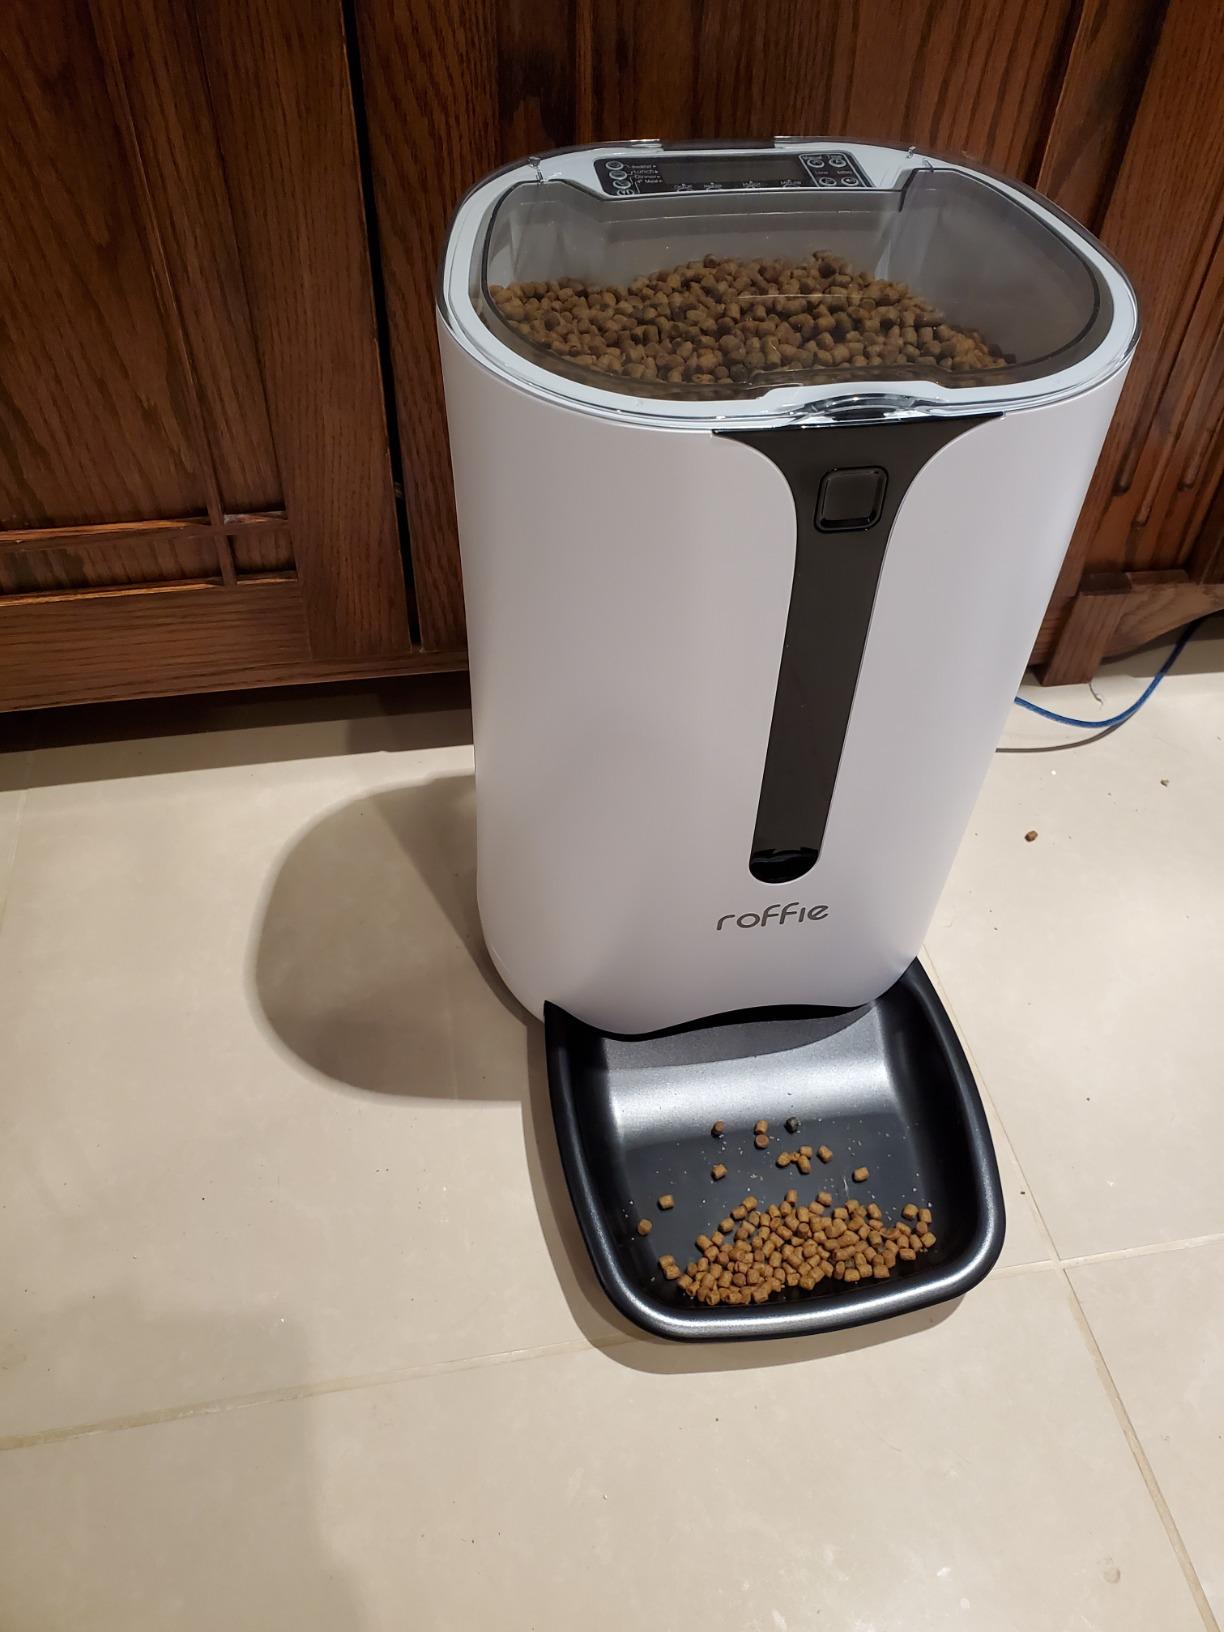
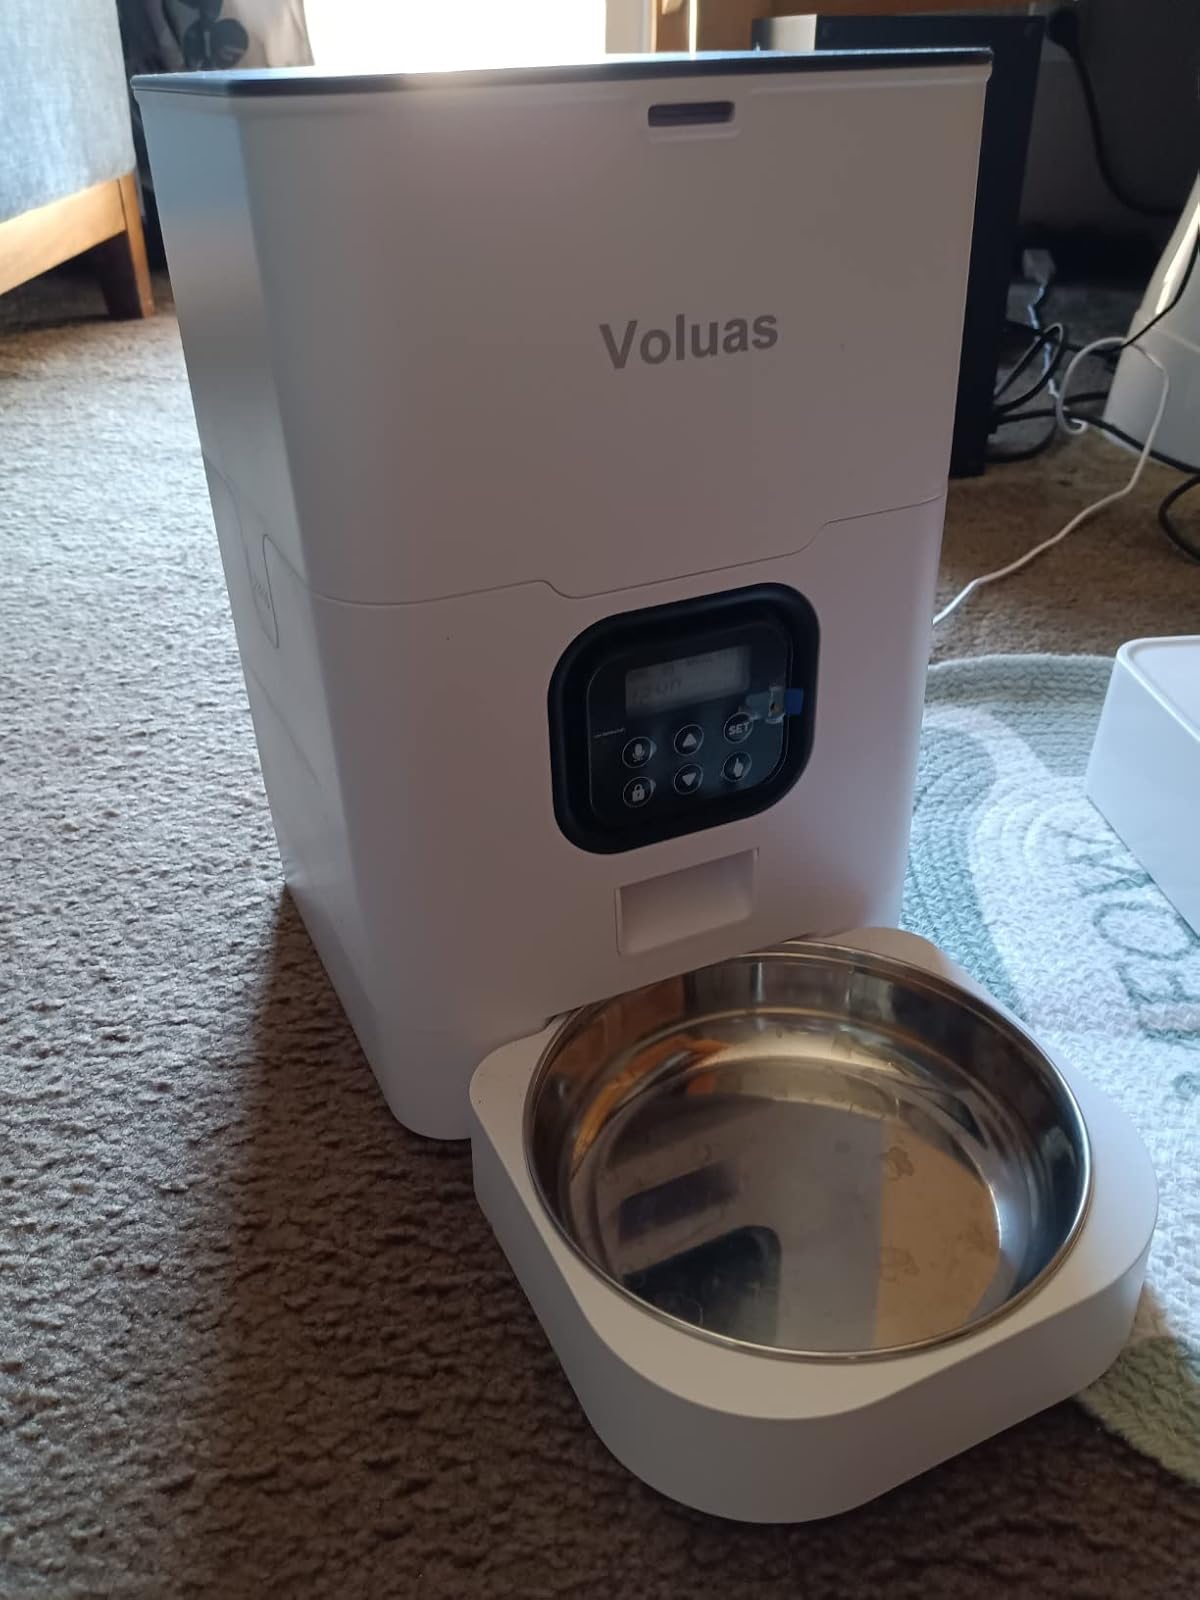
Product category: items_feeder
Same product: no